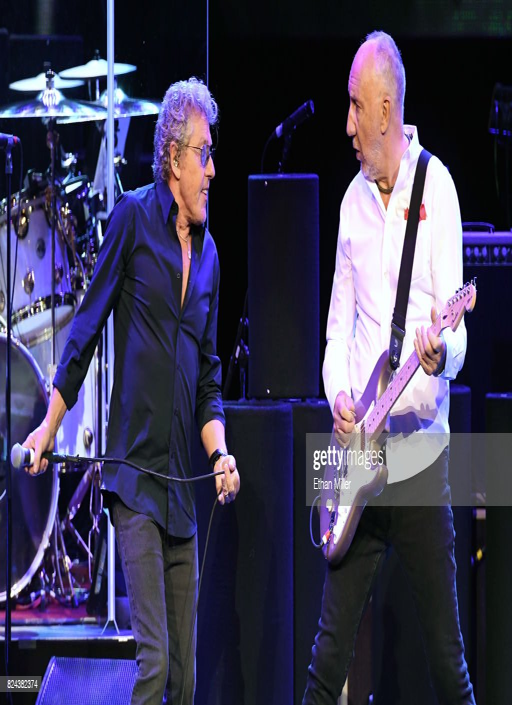
hard rock artists perform on the first night of the band 's residency .